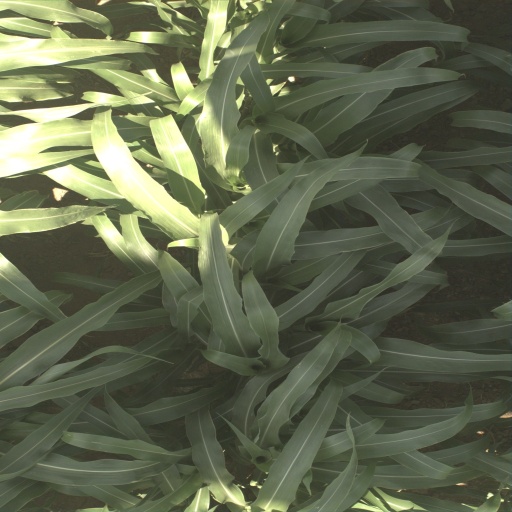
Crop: sorghum